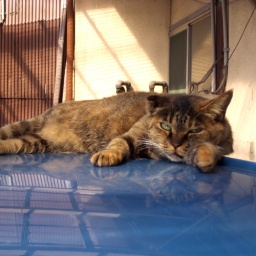
There was a cat on my car in the morning.